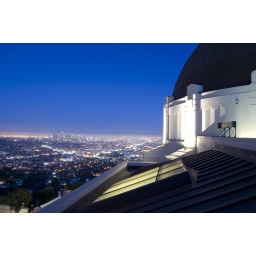
The longer exposure at this point in the evening gave the the sky and the city a beautiful blue glow.